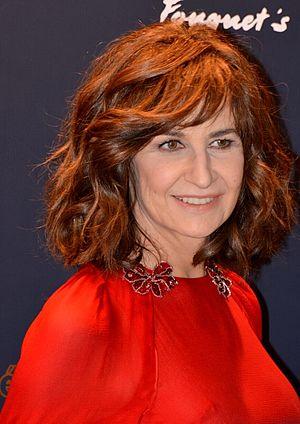
Valérie Lemercier à la cérémonie des César
Valérie Lemercier, née le 9 mars 1964 à Dieppe, est une actrice, réalisatrice, scénariste, humoriste et chanteuse française.